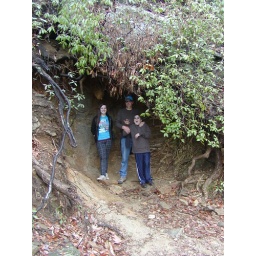
We visited Chimney rock park in NC. It had the most amazing views on the mountains